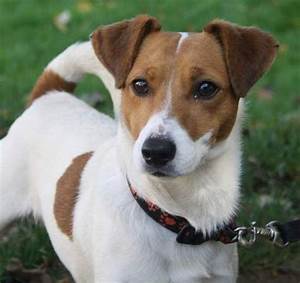
Label: cane